Typhoon Olga (1976)

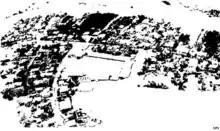
Aerial view of flooded section of Pampanga Province on an unknown date.

With the addition of six from the existing casualty toll, the deaths from Olga's flooding rose to 53 as of the next day, May 25. In addition, Arnedo Dike, a major flood control reservoir in Pampanga also overflowed due to the system's rains. The AFP ordered the evacuation of 50,000 persons living near the foot of the said basin while a flood control station, located 40 miles to the north of Manila recorded rising two-feet floodwaters. The country's defense home center in Pampanga appealed for US water-resistant vehicles from Clark Air Base and helicopters for rescuing and evacuating stranded residents. Furthermore, they also aided in food rescue operations in many flooded areas. The municipality of La Paz in Tarlac has an estimated 10,000 people stuck in their flooded areas, according to news reports there. According to the state-owned Philippine News Agency, on that day over 10,000 families or 70,000 individuals were affected by the burst of the dike and the number of evacuated people rapidly ascended to over 139,500 as of that day. Late news reports from the country indicated that Marcos announced the state of calamity on Luzon via nationwide radio; many goods are under price freeze including candles, matches, canned goods, fish and instant coffee. Over 15,000 acres of rice lands ready for harvesting were wasted due to Olga.